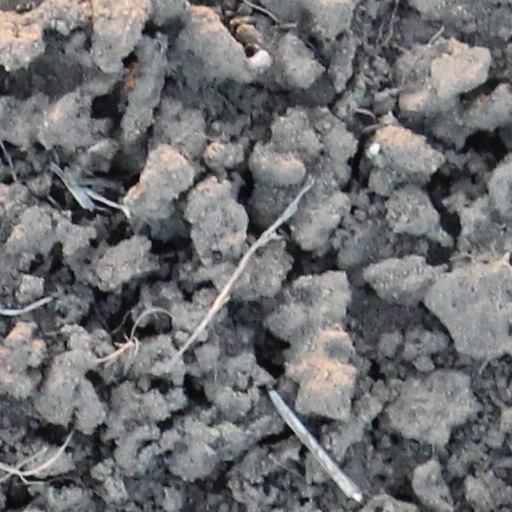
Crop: wheat